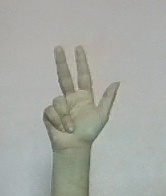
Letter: al